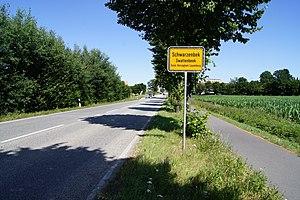
Schwarzenbek, fr:: Panneau bilingue à l'entrée du village